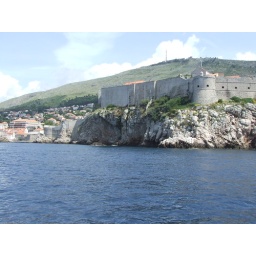
Around Dubrovnik harbour and walls by boat